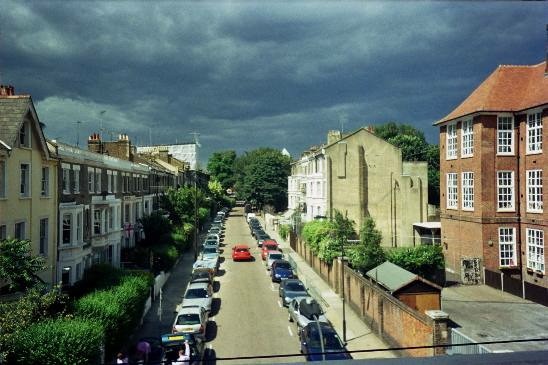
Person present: No